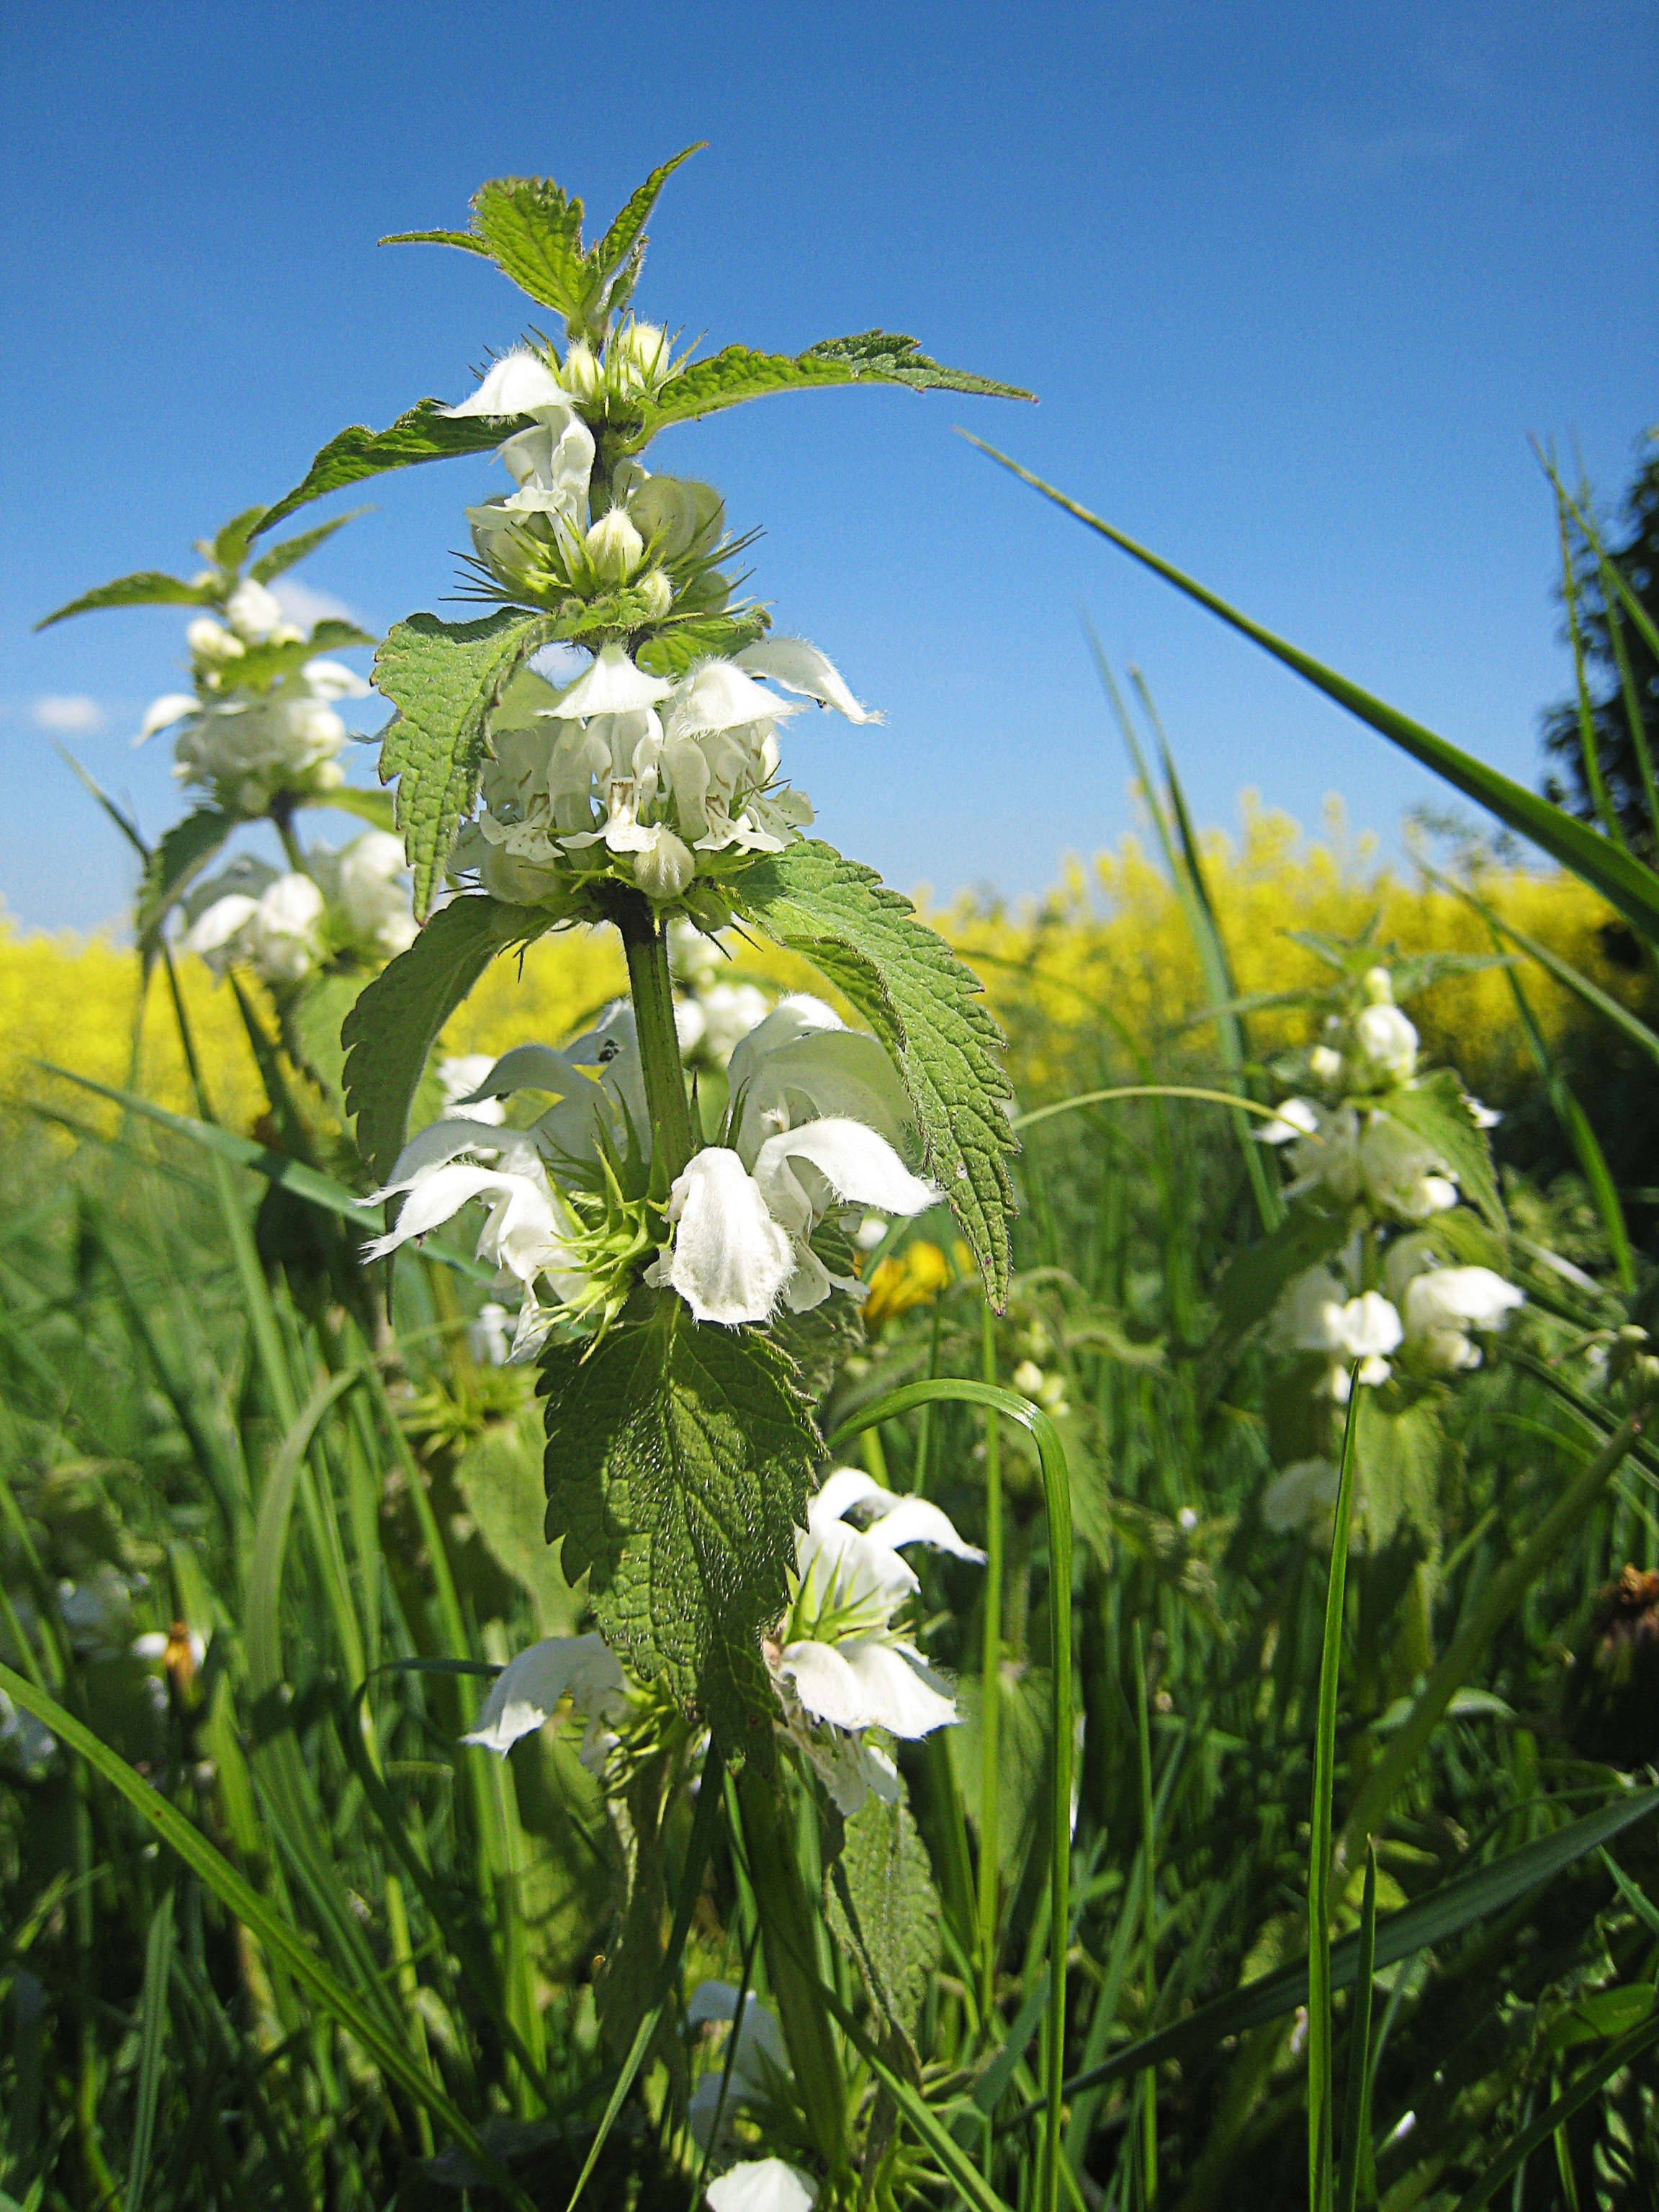
plant, field, meadow, prairie, flower, summer, herb, produce, crop, botany, agriculture, flora, blue sky, wildflower, oilseed rape, flowering plant, dead nettle, grass family, land plant